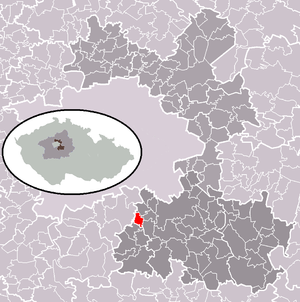
Herink est une commune du district de Prague-Est, dans la région de Bohême-Centrale, en République tchèque. Sa population s'élevait à 861 habitants en 2020.